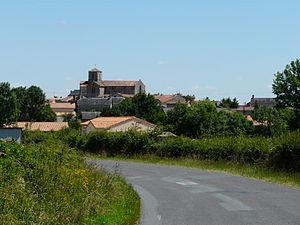
Vue générale de Gourgé, Deux-Sèvres, France
Gourgé est une commune du Centre-Ouest de la France située dans le département des Deux-Sèvres en région Nouvelle-Aquitaine.